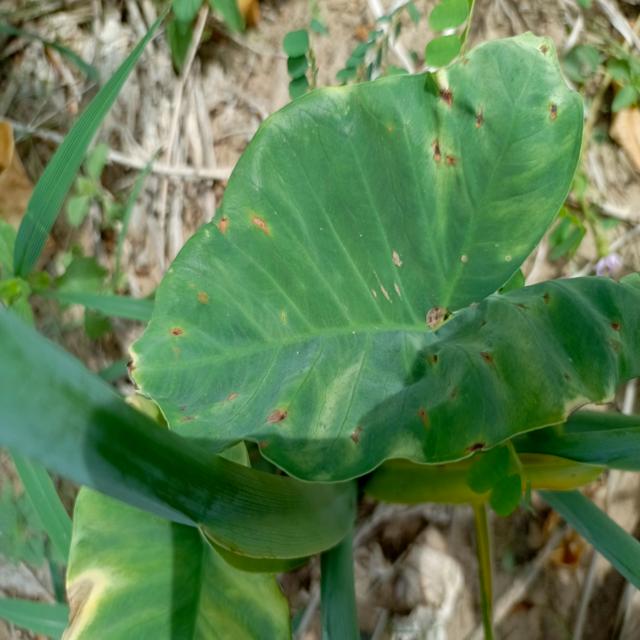
Label: Early_Blight